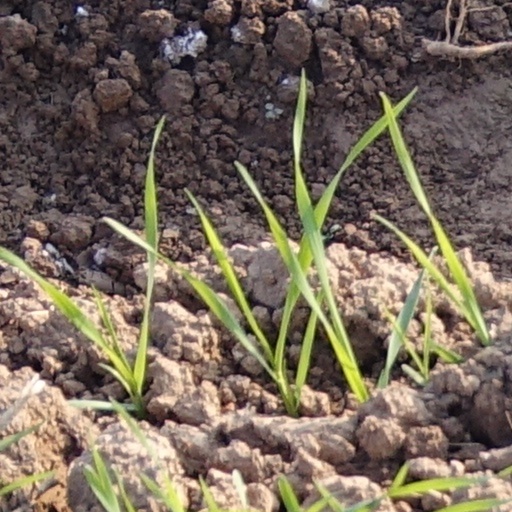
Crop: wheat